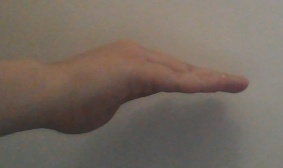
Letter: haa